United Nations Security Council Resolution 2059

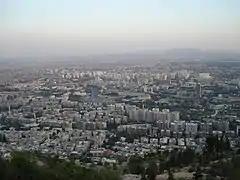
View of Damascus

United Nations Security Council Resolution 2059 relating to United Nations Supervision Mission in Syria was unanimously adopted on 20 July 2012.